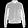
Label: Coat